Holowczyn

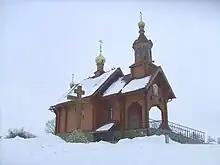
Church in Golovchin

Holowczyn, also spelled Holovchin or Golovchin, is a village in Byalynichy District, Mogilev Region, Belarus.